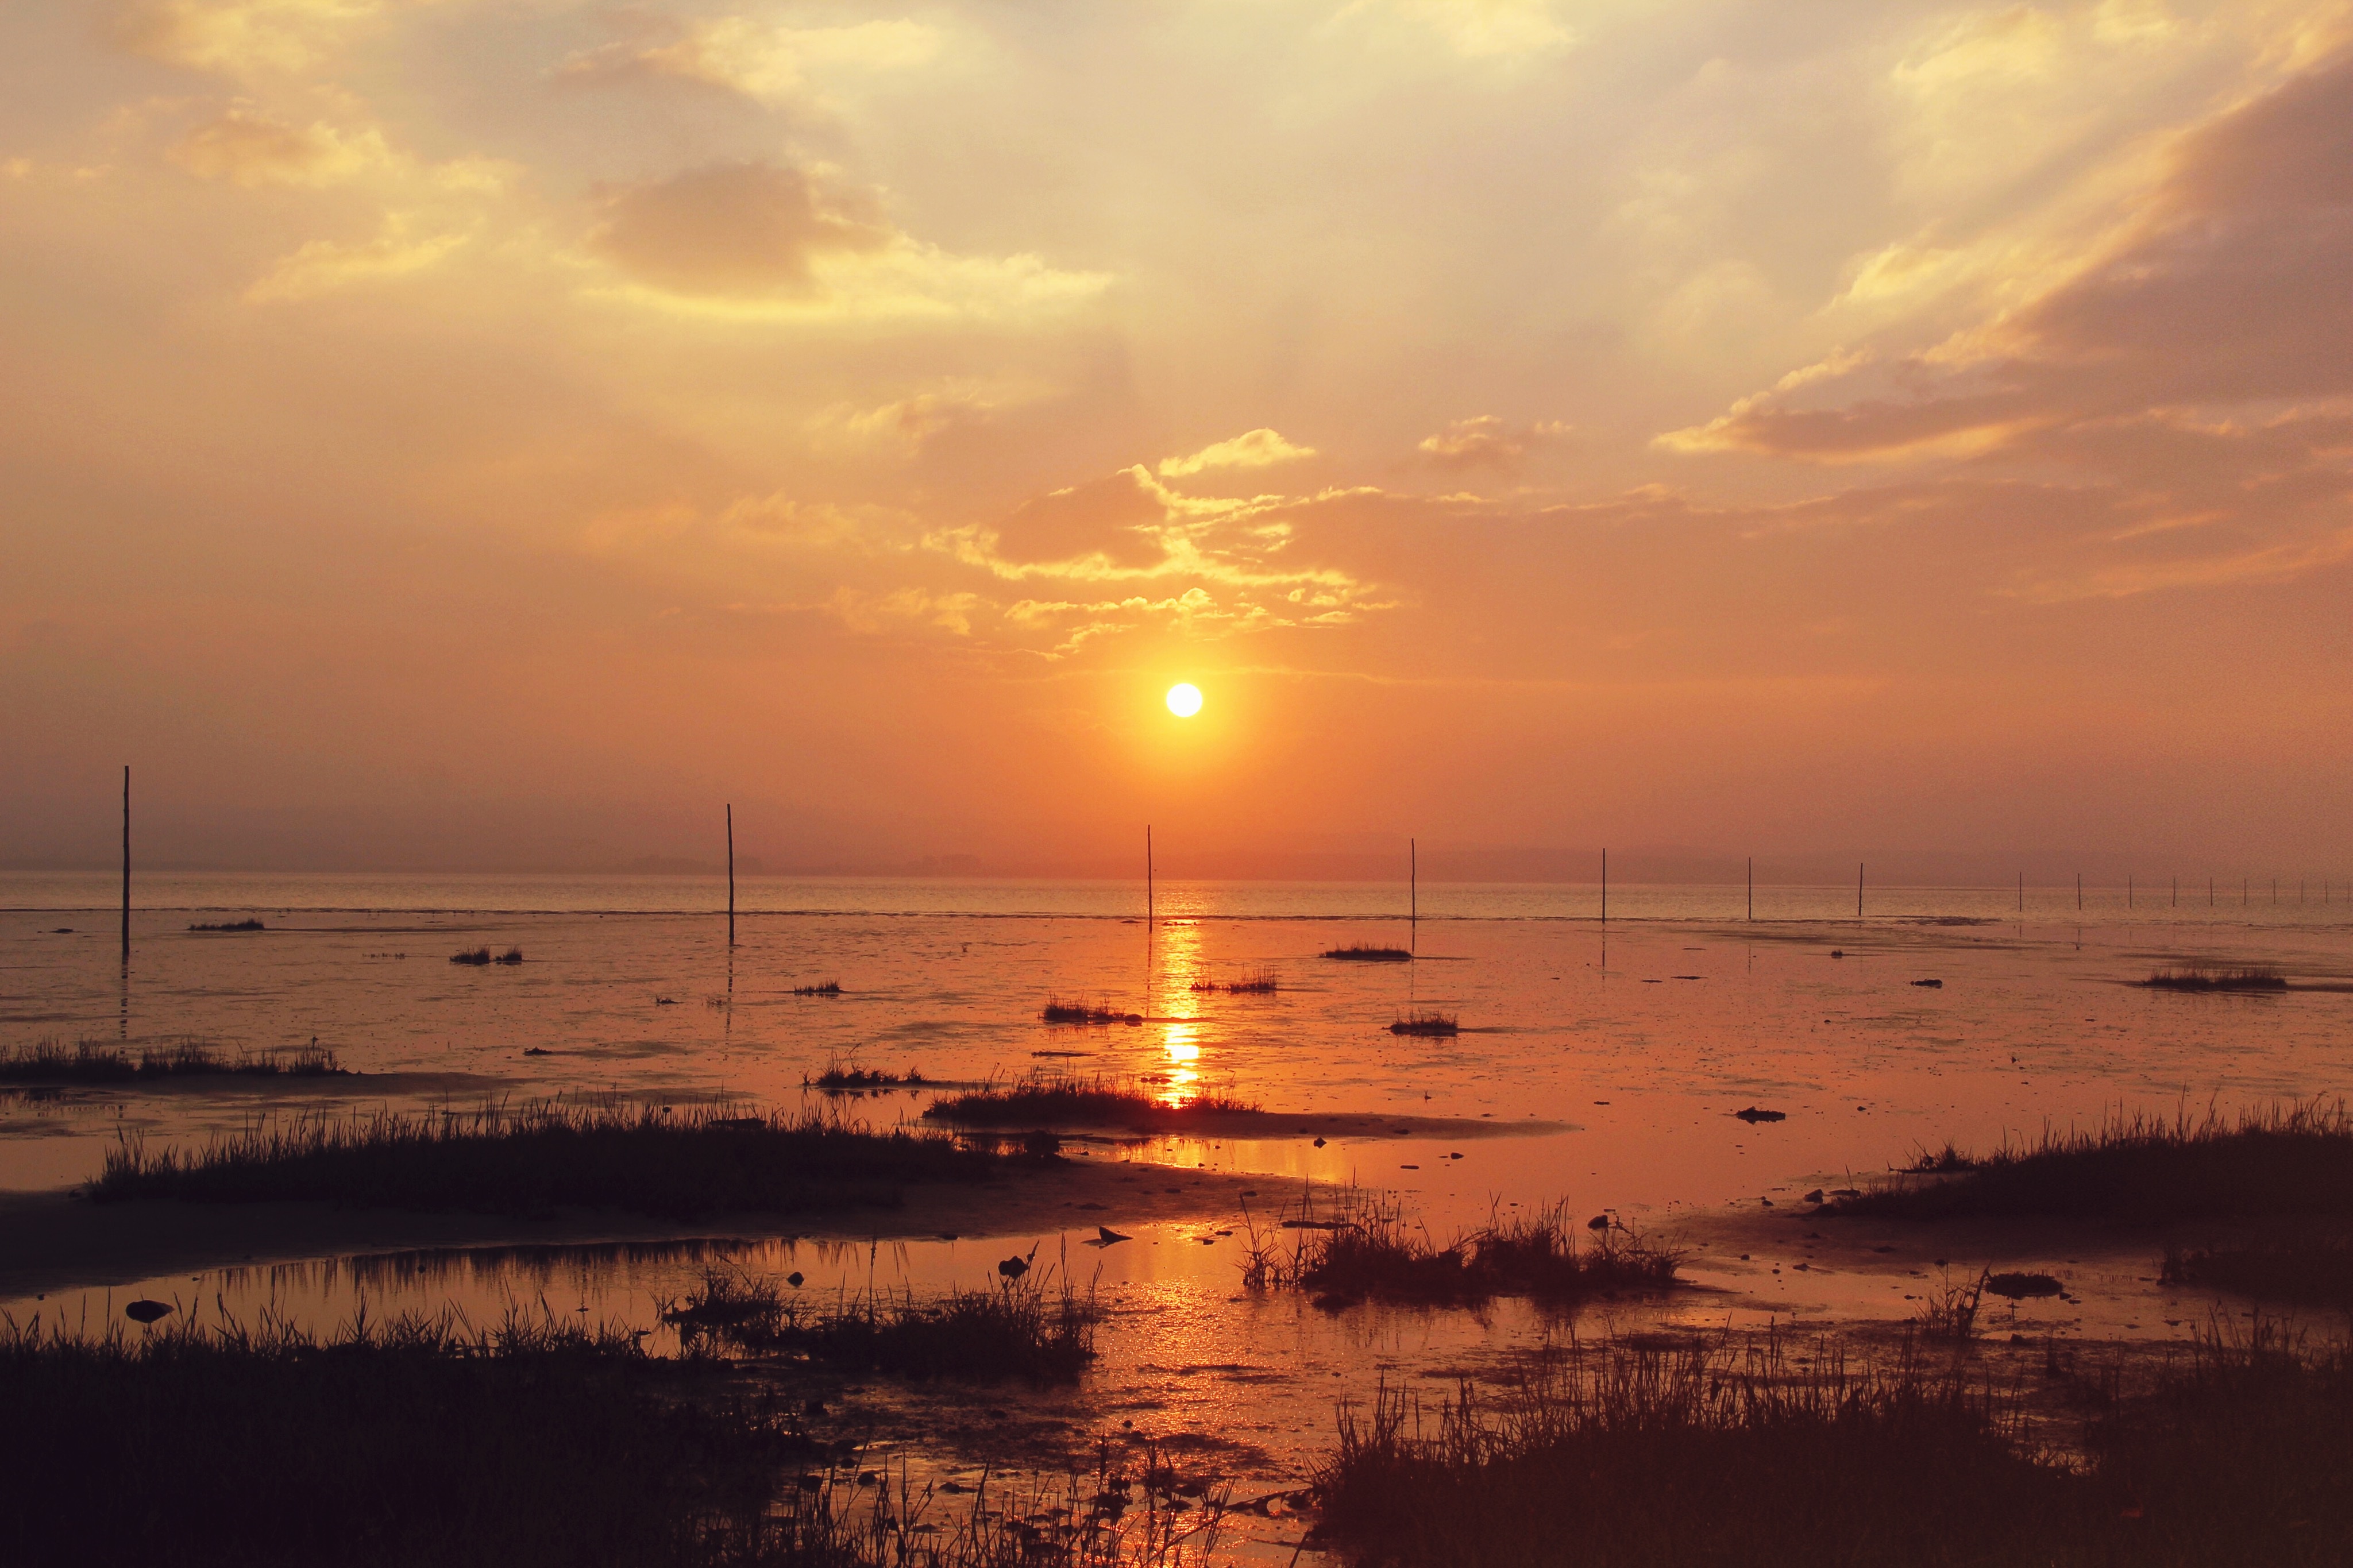
beach, sea, horizon, cloud, sky, sun, sunrise, sunset, sunlight, morning, dawn, dusk, evening, reflection, afterglow, red sky at morning